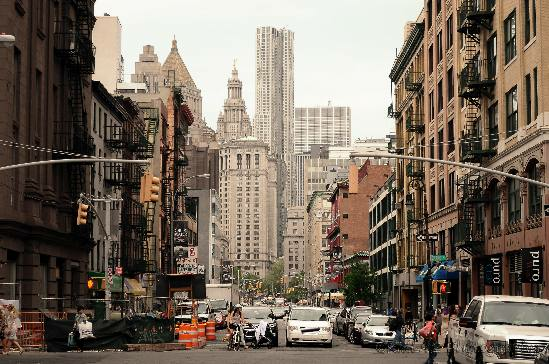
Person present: No